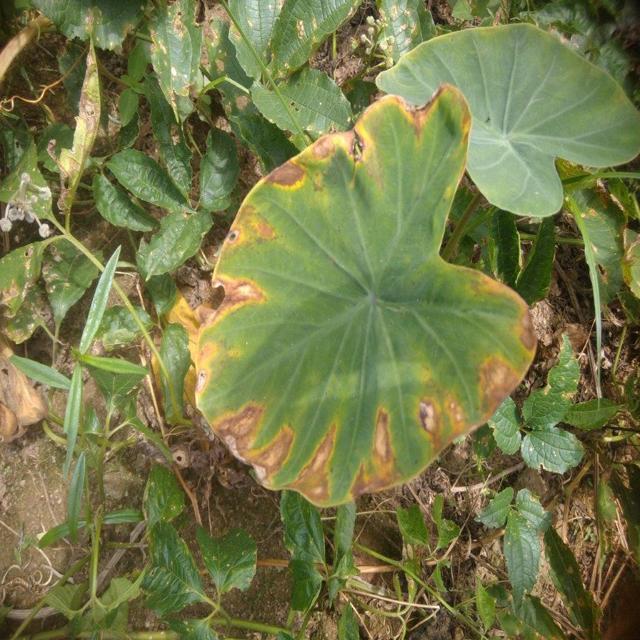
Label: Mid_Blight